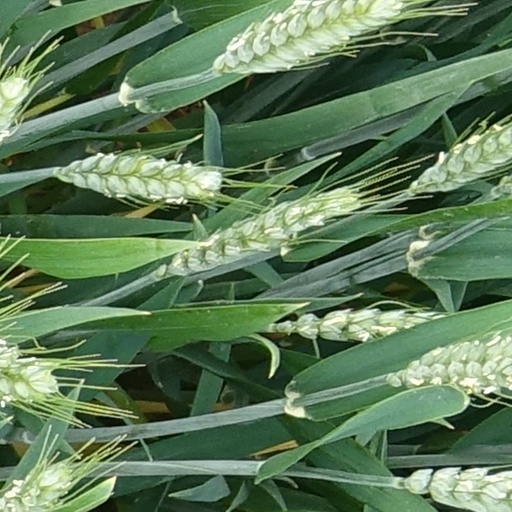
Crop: wheat